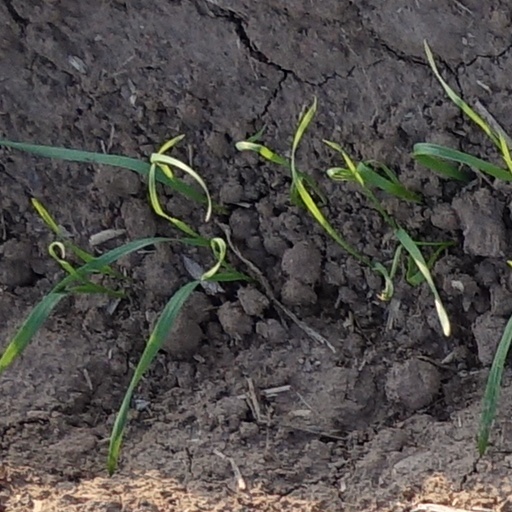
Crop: wheat